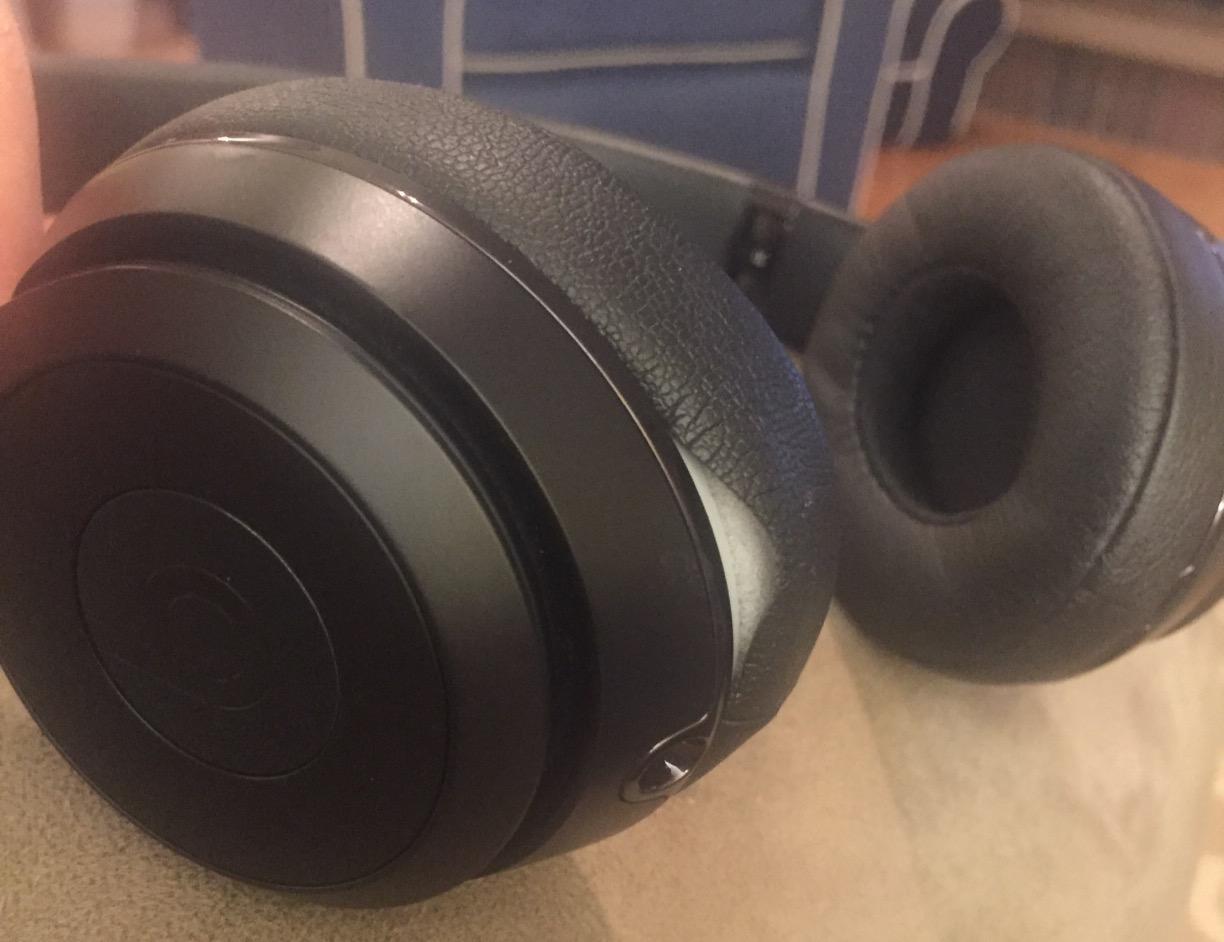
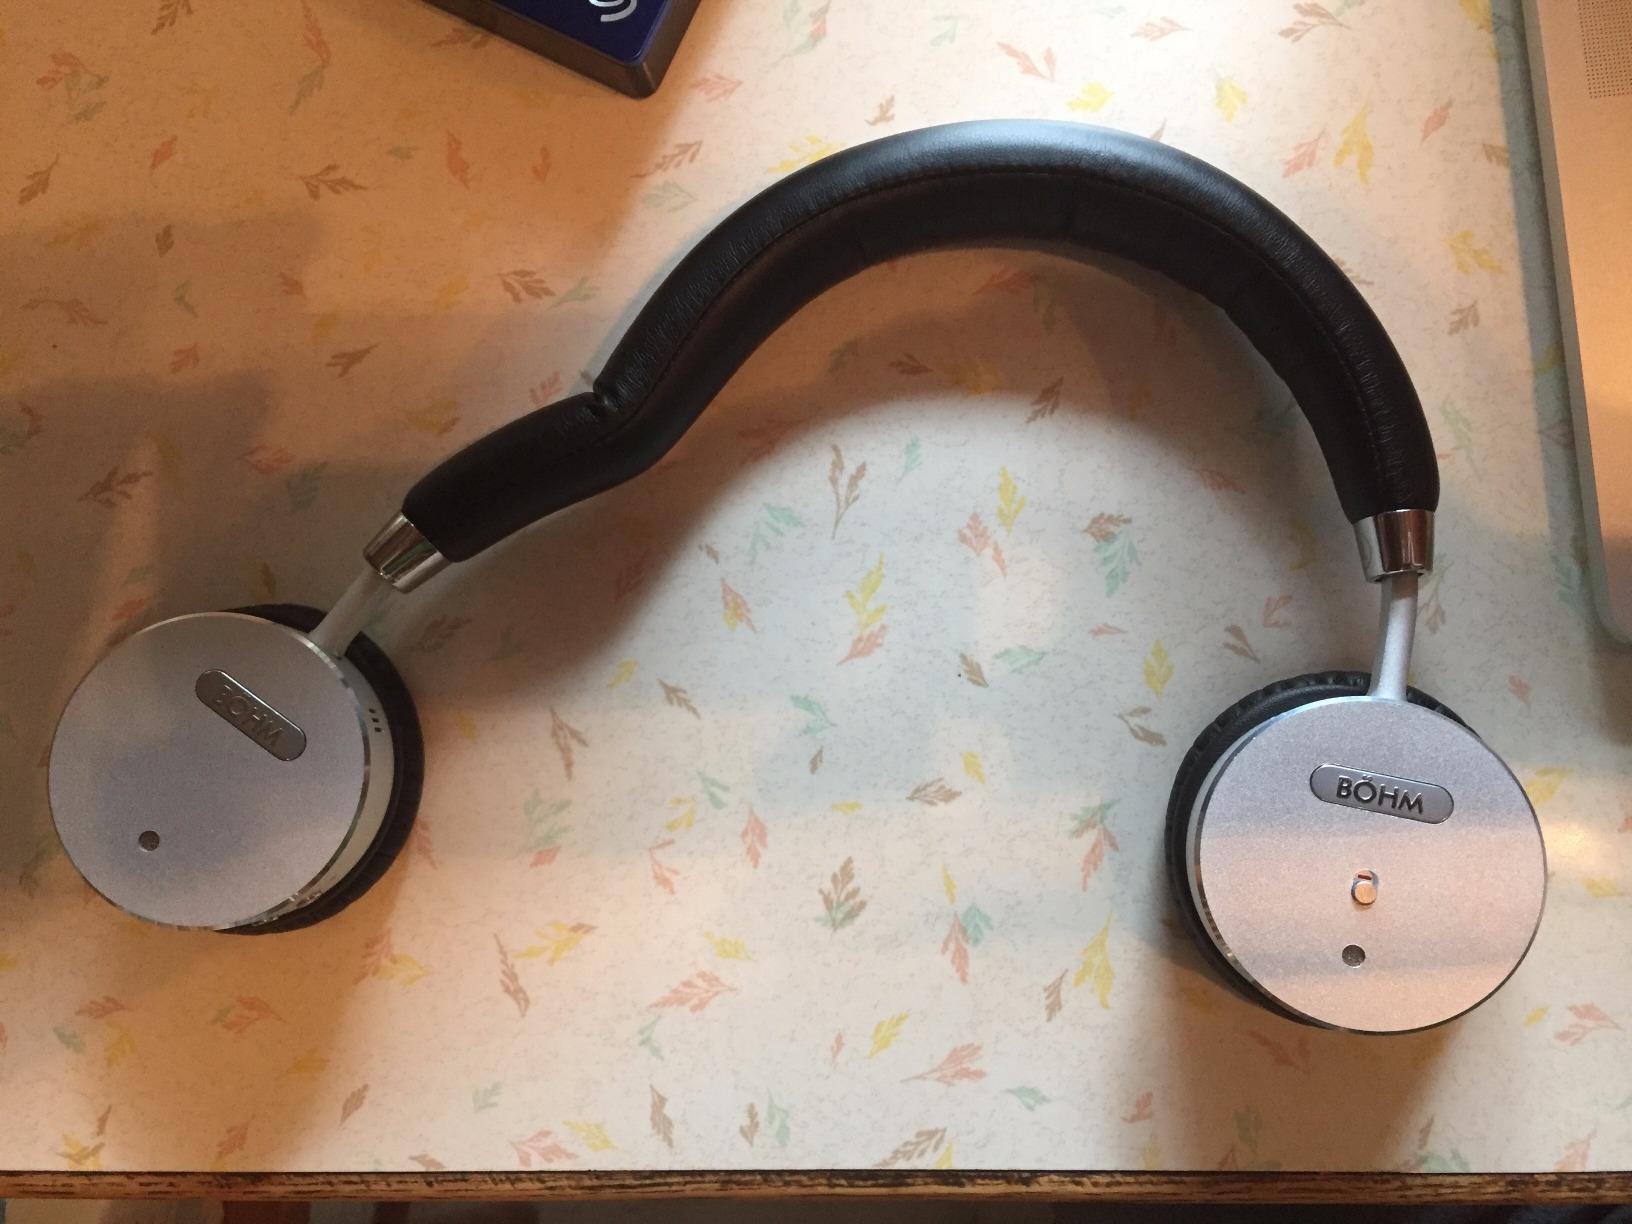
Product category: headphones
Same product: no